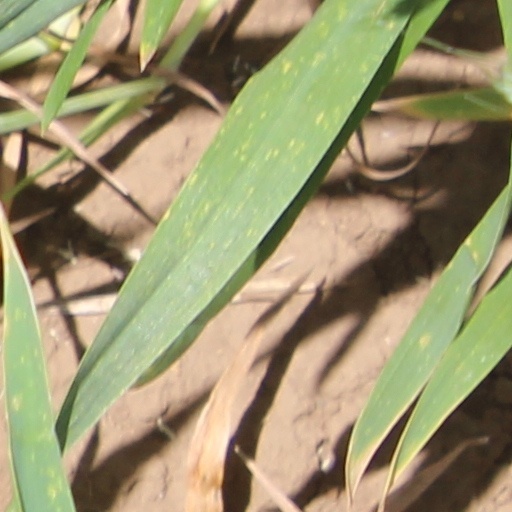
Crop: wheat